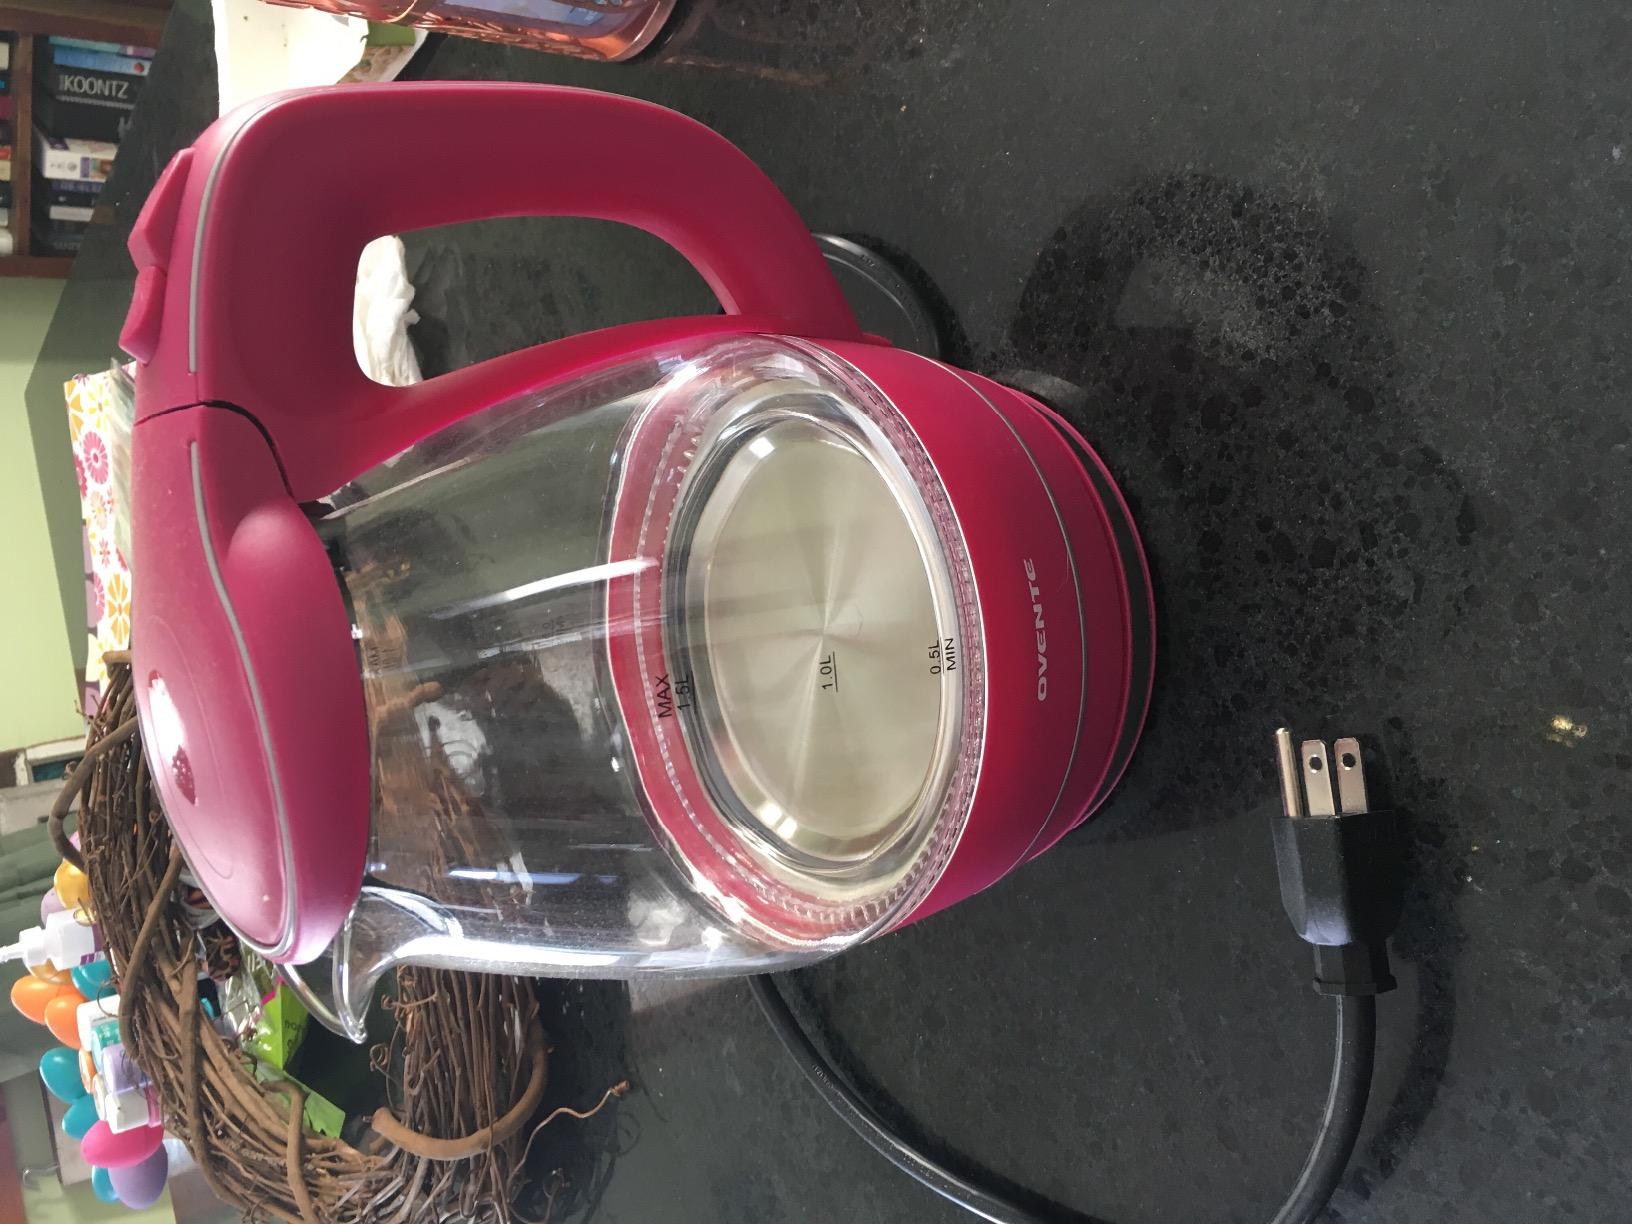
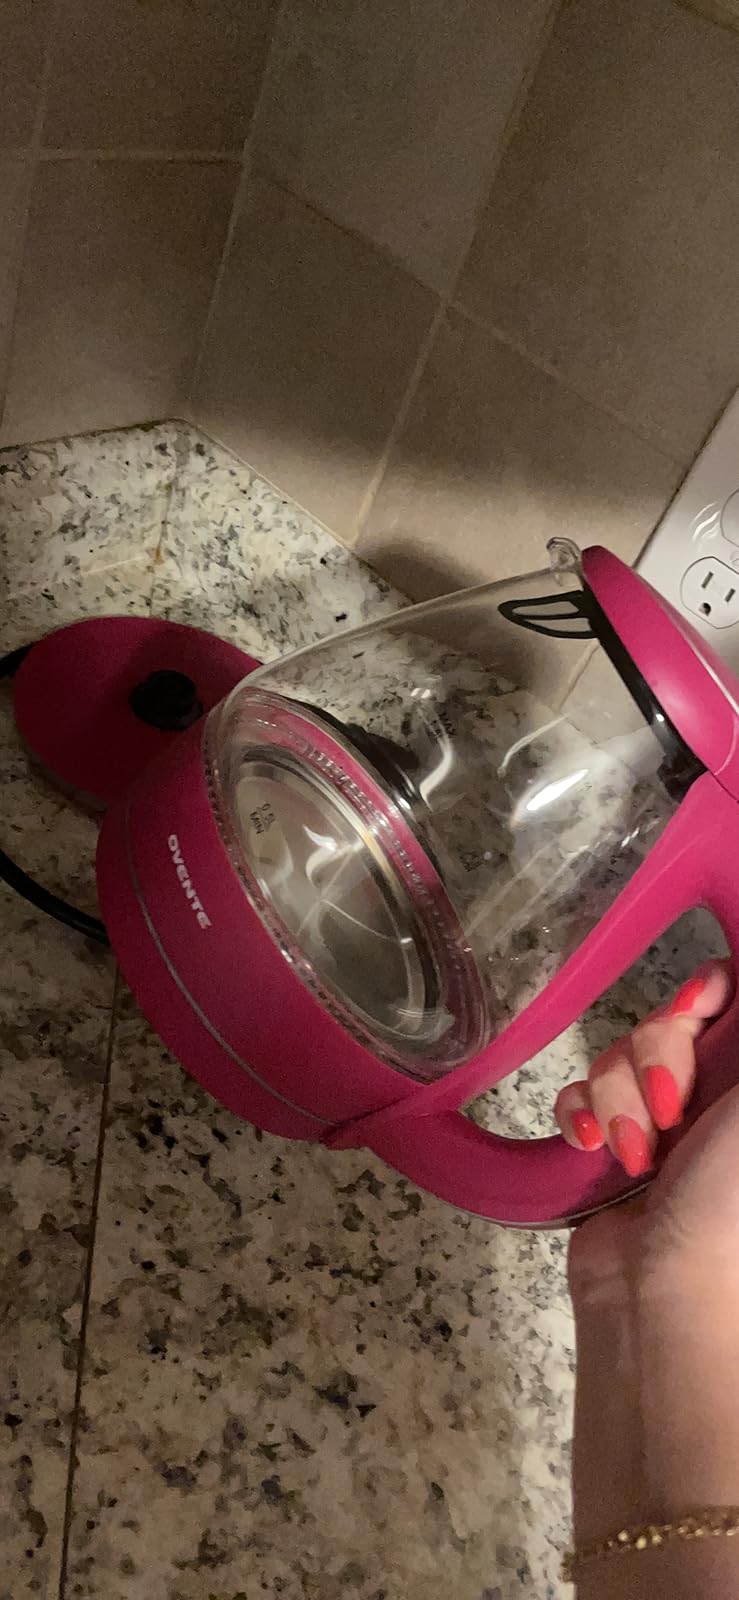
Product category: items_kettle
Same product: yes